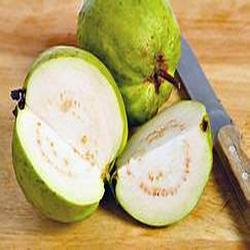
Label: Guava